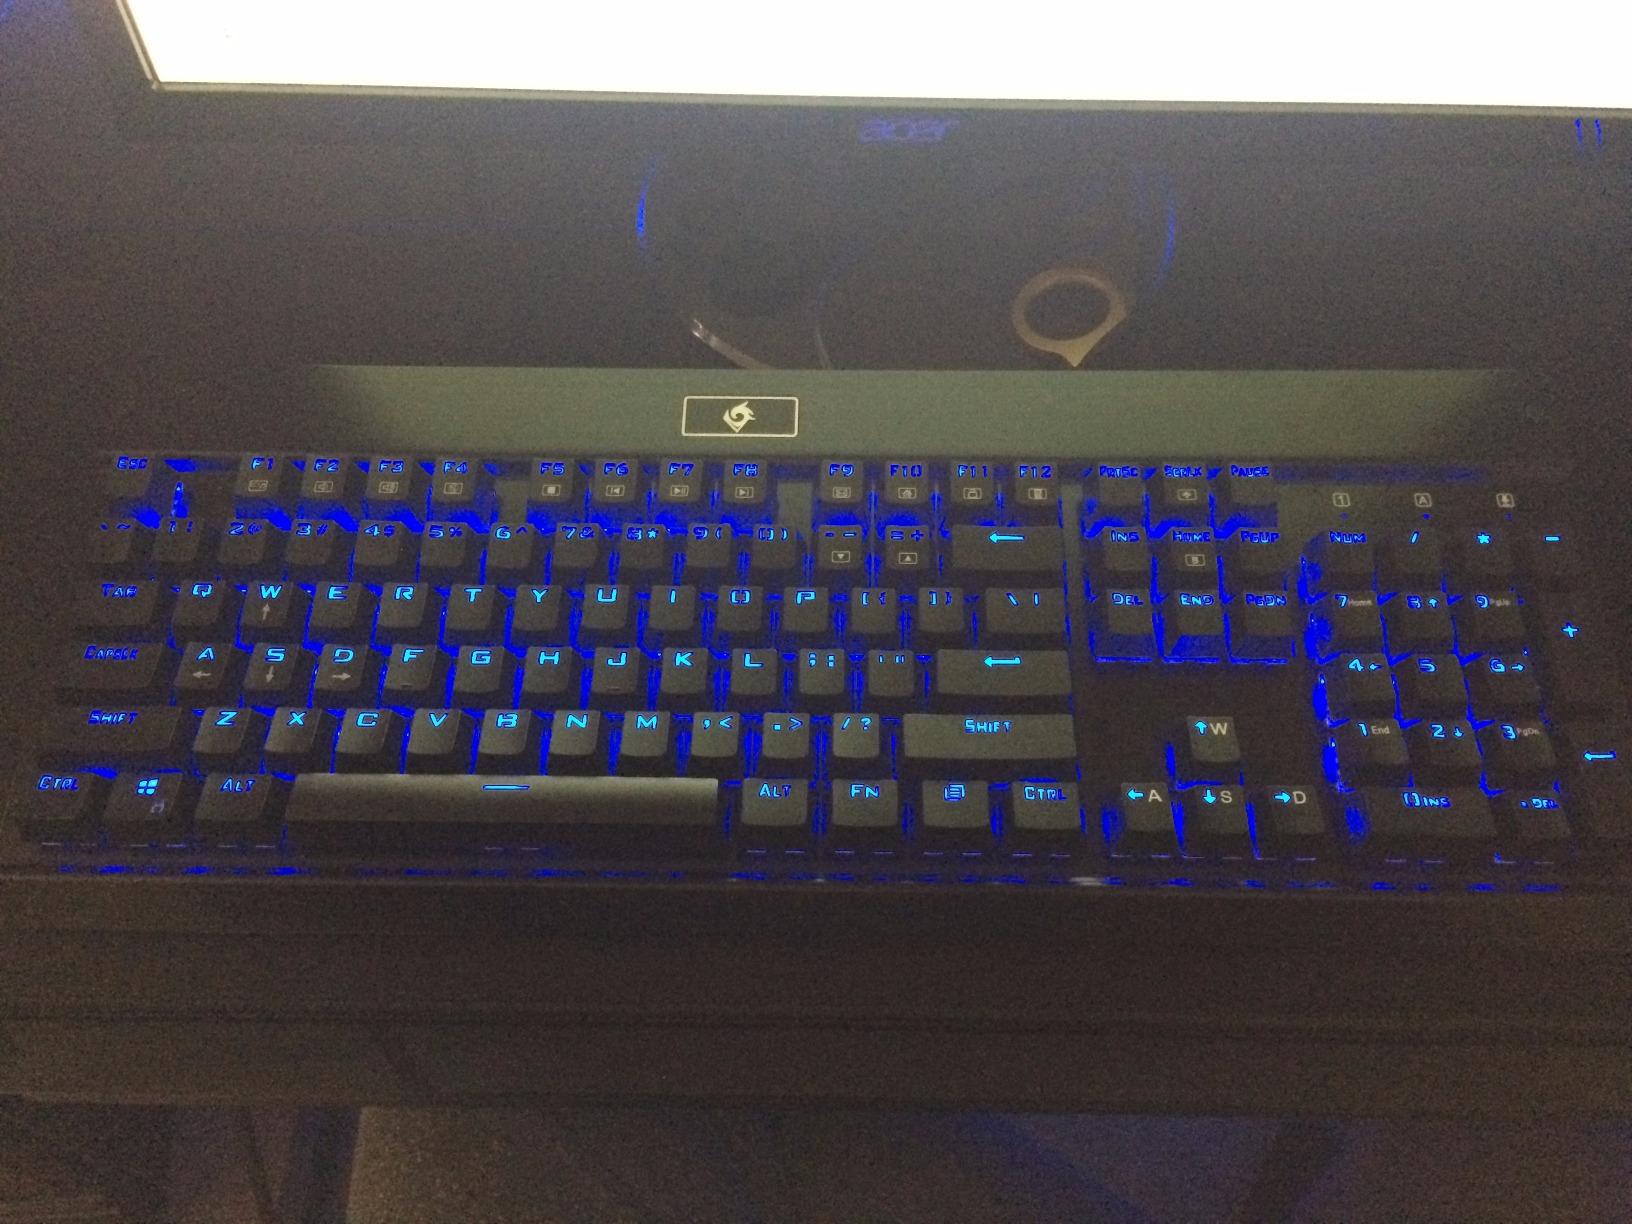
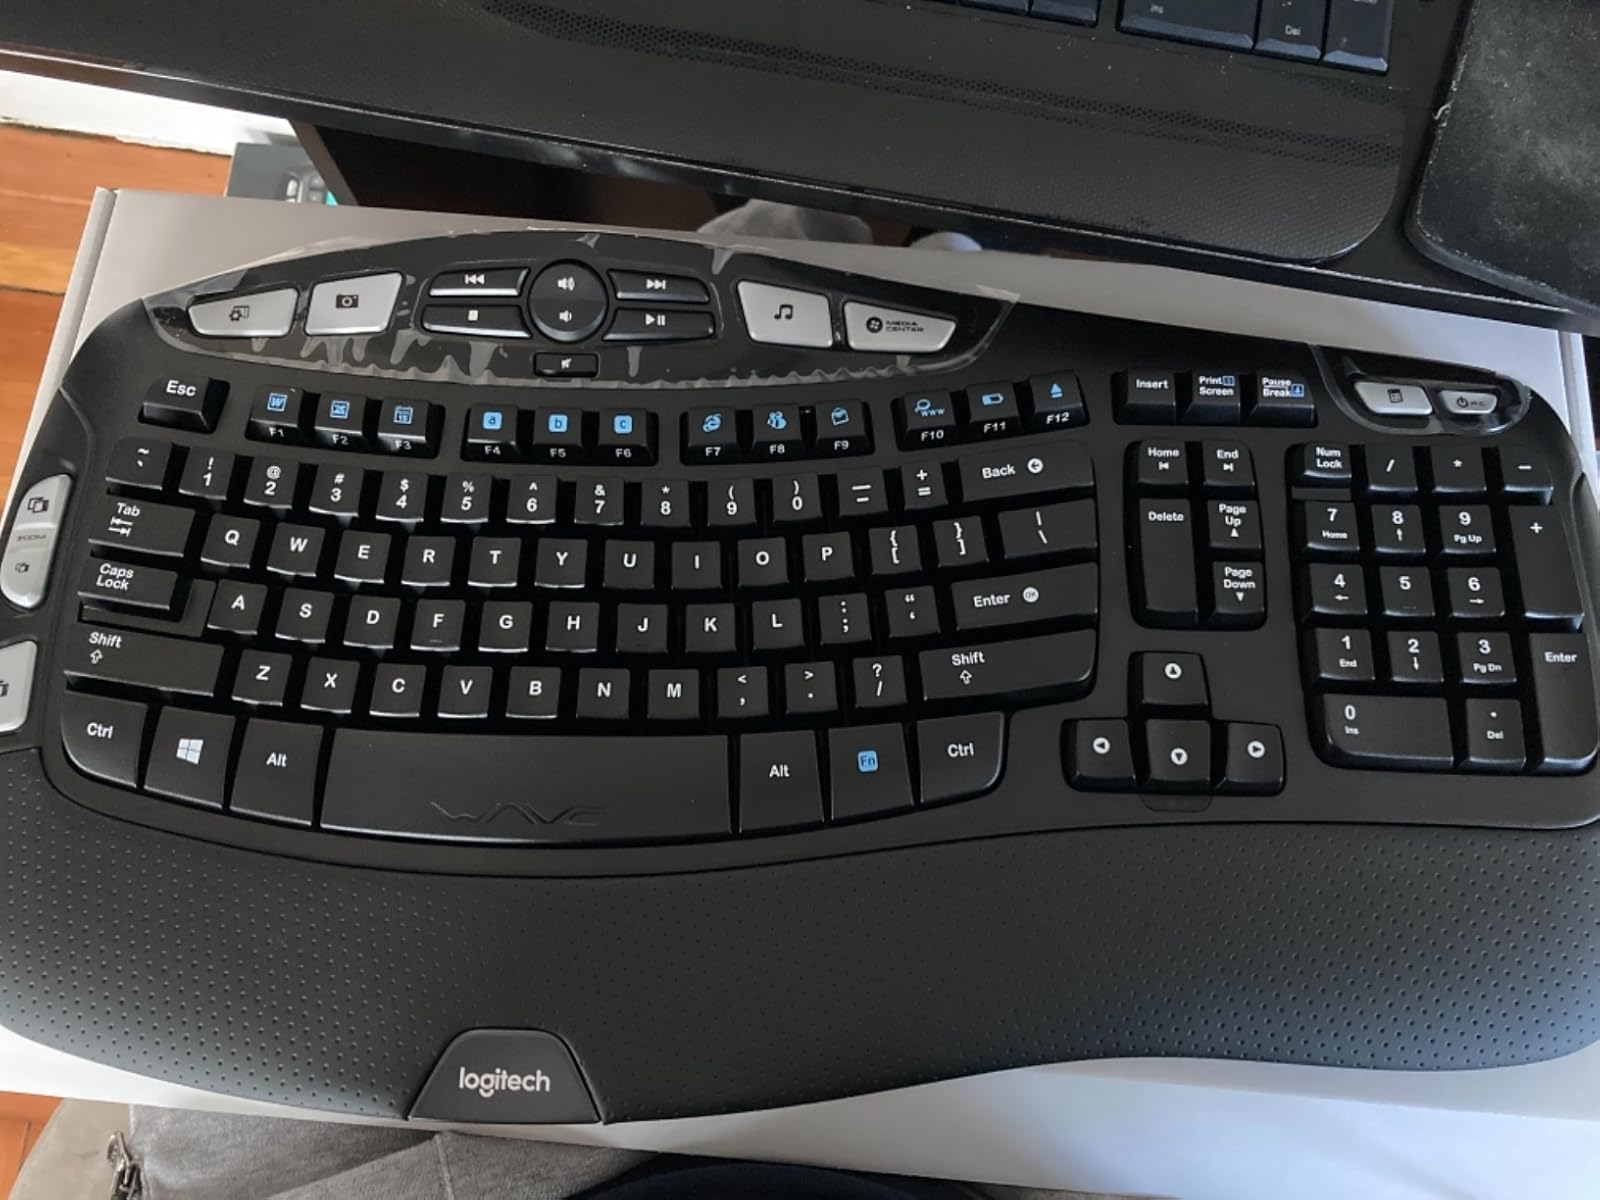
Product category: keyboard
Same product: no